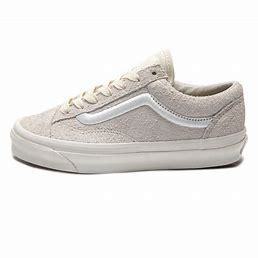
Brand: Vans
Model: Style 36